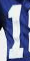
Number: 1